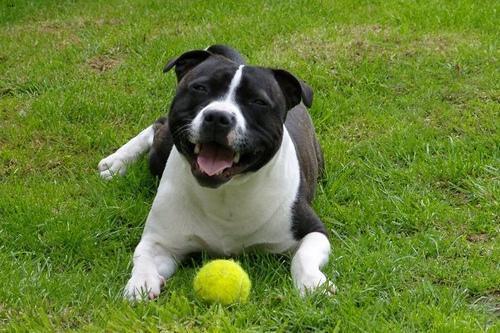
staffordshire bull terrier